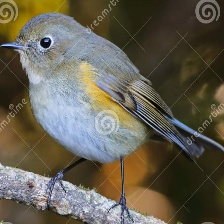
Species: HIMALAYAN BLUETAIL
Scientific name: TARSIGER RUFILATUS